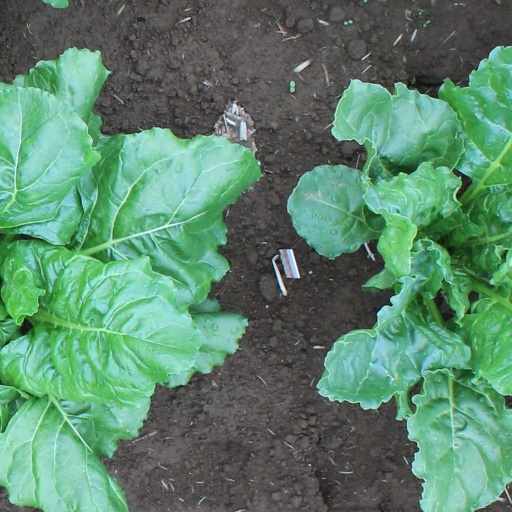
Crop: sugar beet